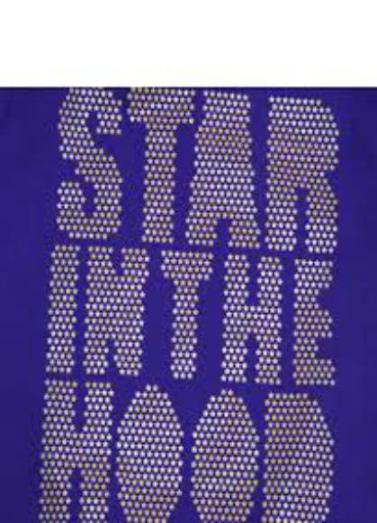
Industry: Clothes